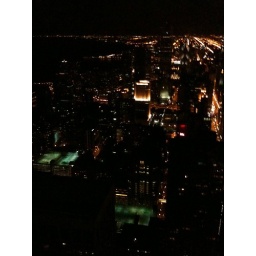
view from bathroom at 96th floor lounge in Hancock